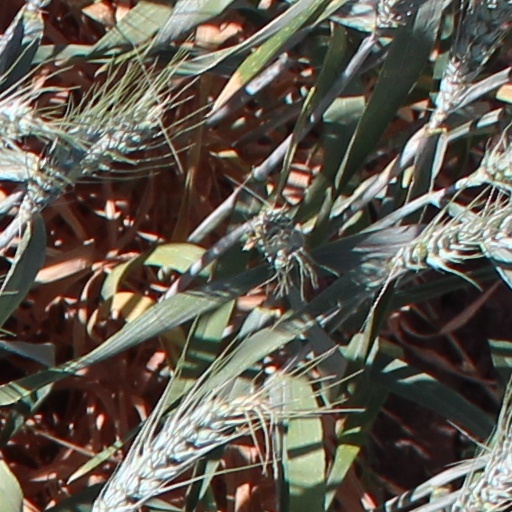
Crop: wheat